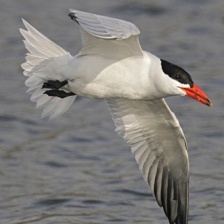
Species: CASPIAN TERN
Scientific name: HYDROPROGNE CASPIA